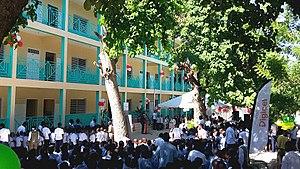
Dans le cadre de la reconstruction des bâtiments détruits par le séisme, le premier édifice de la section primaire a été inauguré en octobre 2015.
Le Petit séminaire Collège Saint-Martial est une école catholique pour garçons située au centre-ville de Port-au-Prince en Haïti. Cette école est dirigée par les religieux de la congrégation du Saint-Esprit.